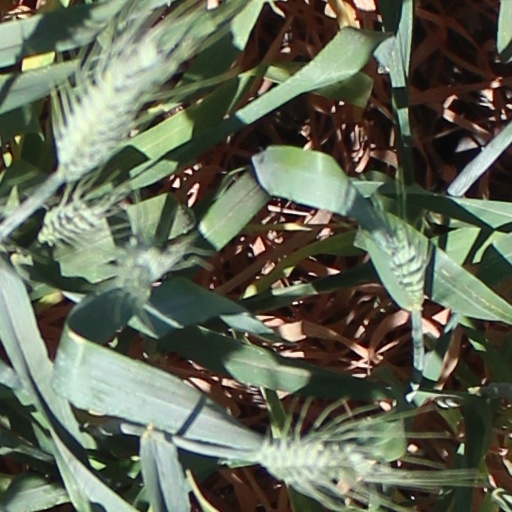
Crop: wheat